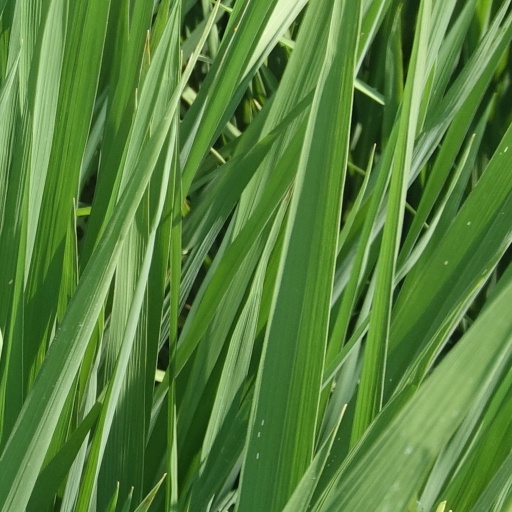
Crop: rice